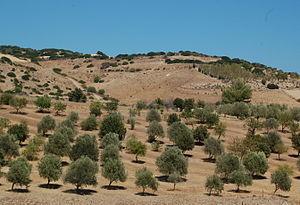
Su Nuraxi est un site archéologique sur lequel se trouvent les vestiges d'un ensemble de constructions défensives préhistoriques, situé à l'ouest de Barumini dans la province du Sud-Sardaigne en Sardaigne.